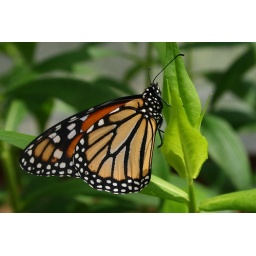
Taken at the butterfly house at hershey gardens in hershey , pa